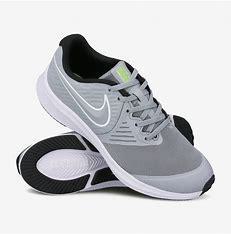
Brand: Nike
Model: Star Runner 2